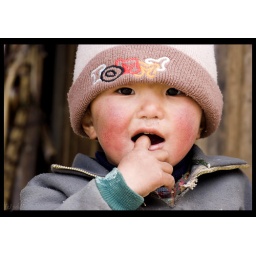
2 year old son of the lady in the yurt next door ..